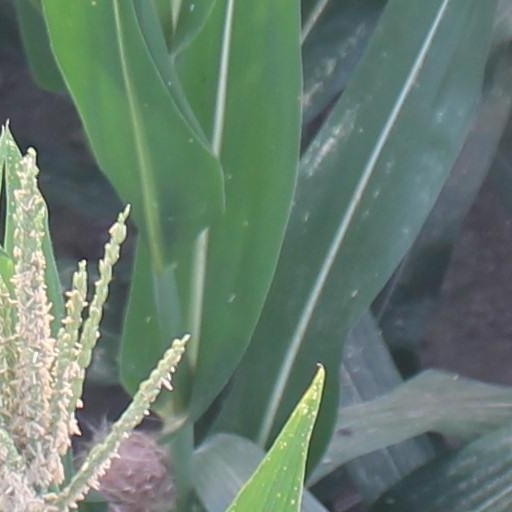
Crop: maize; corn